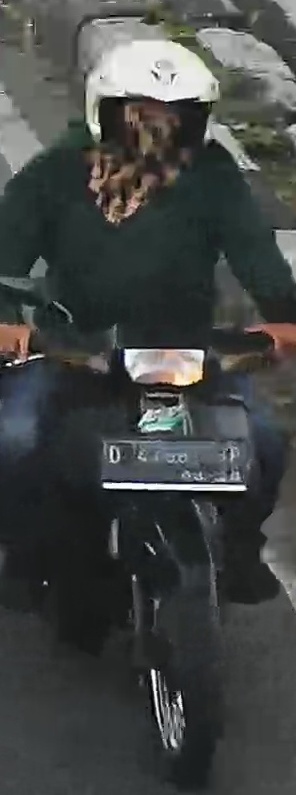
person-with-helmet: 1
person-without-helmet: 0